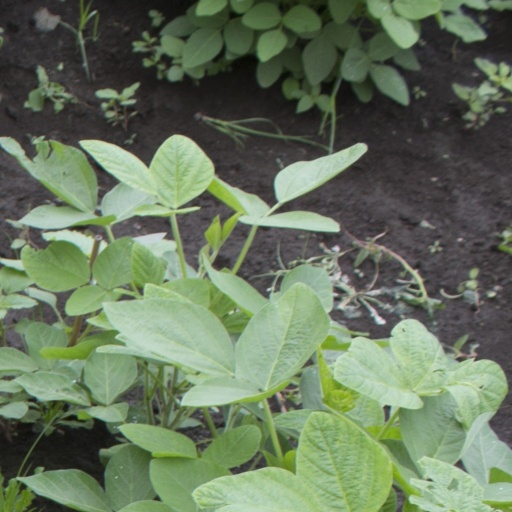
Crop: soybean